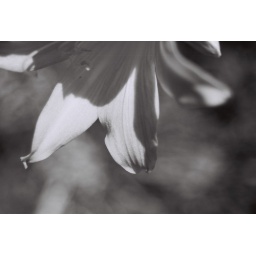
naked lady in black and white late summer 09'